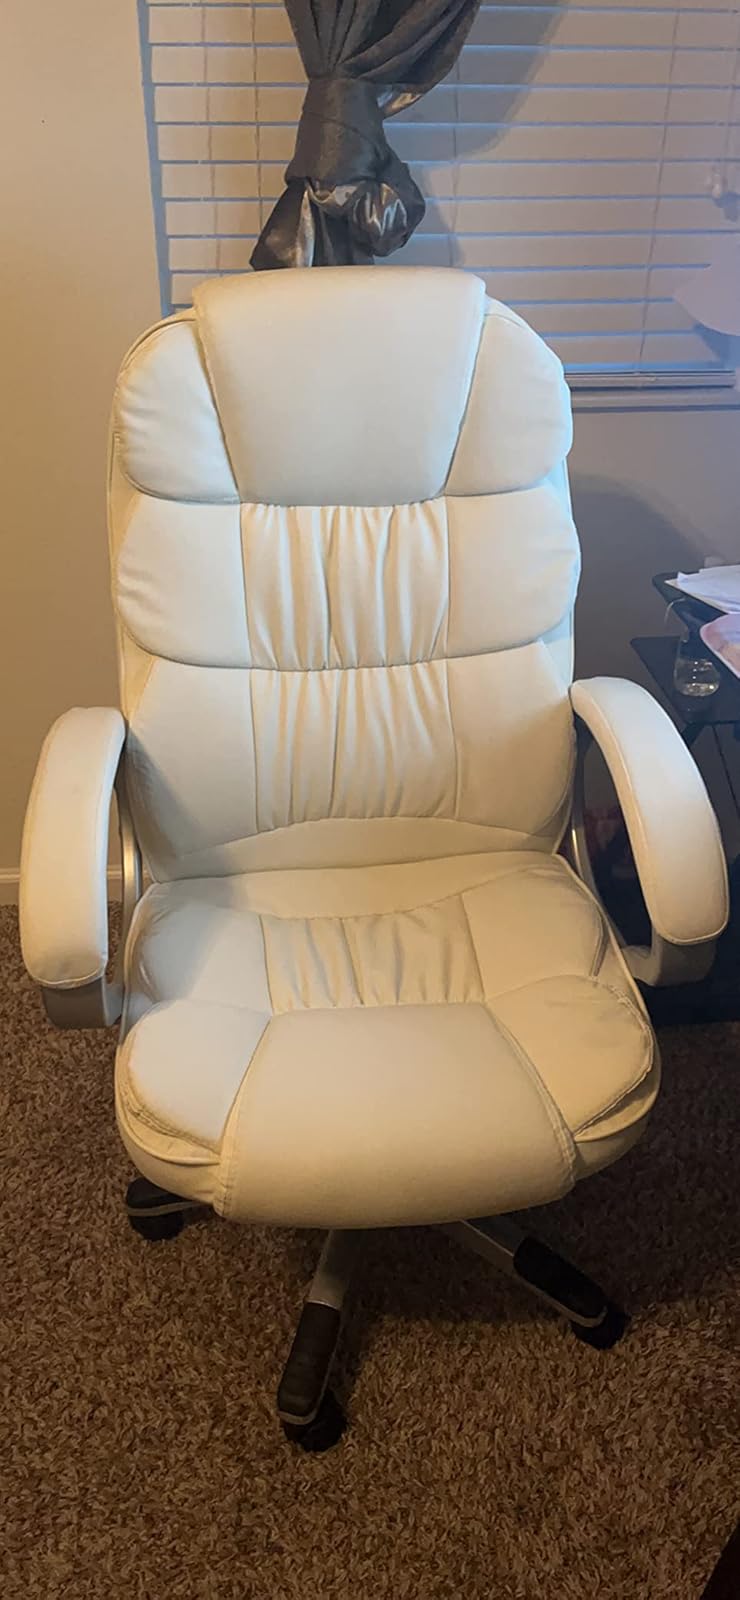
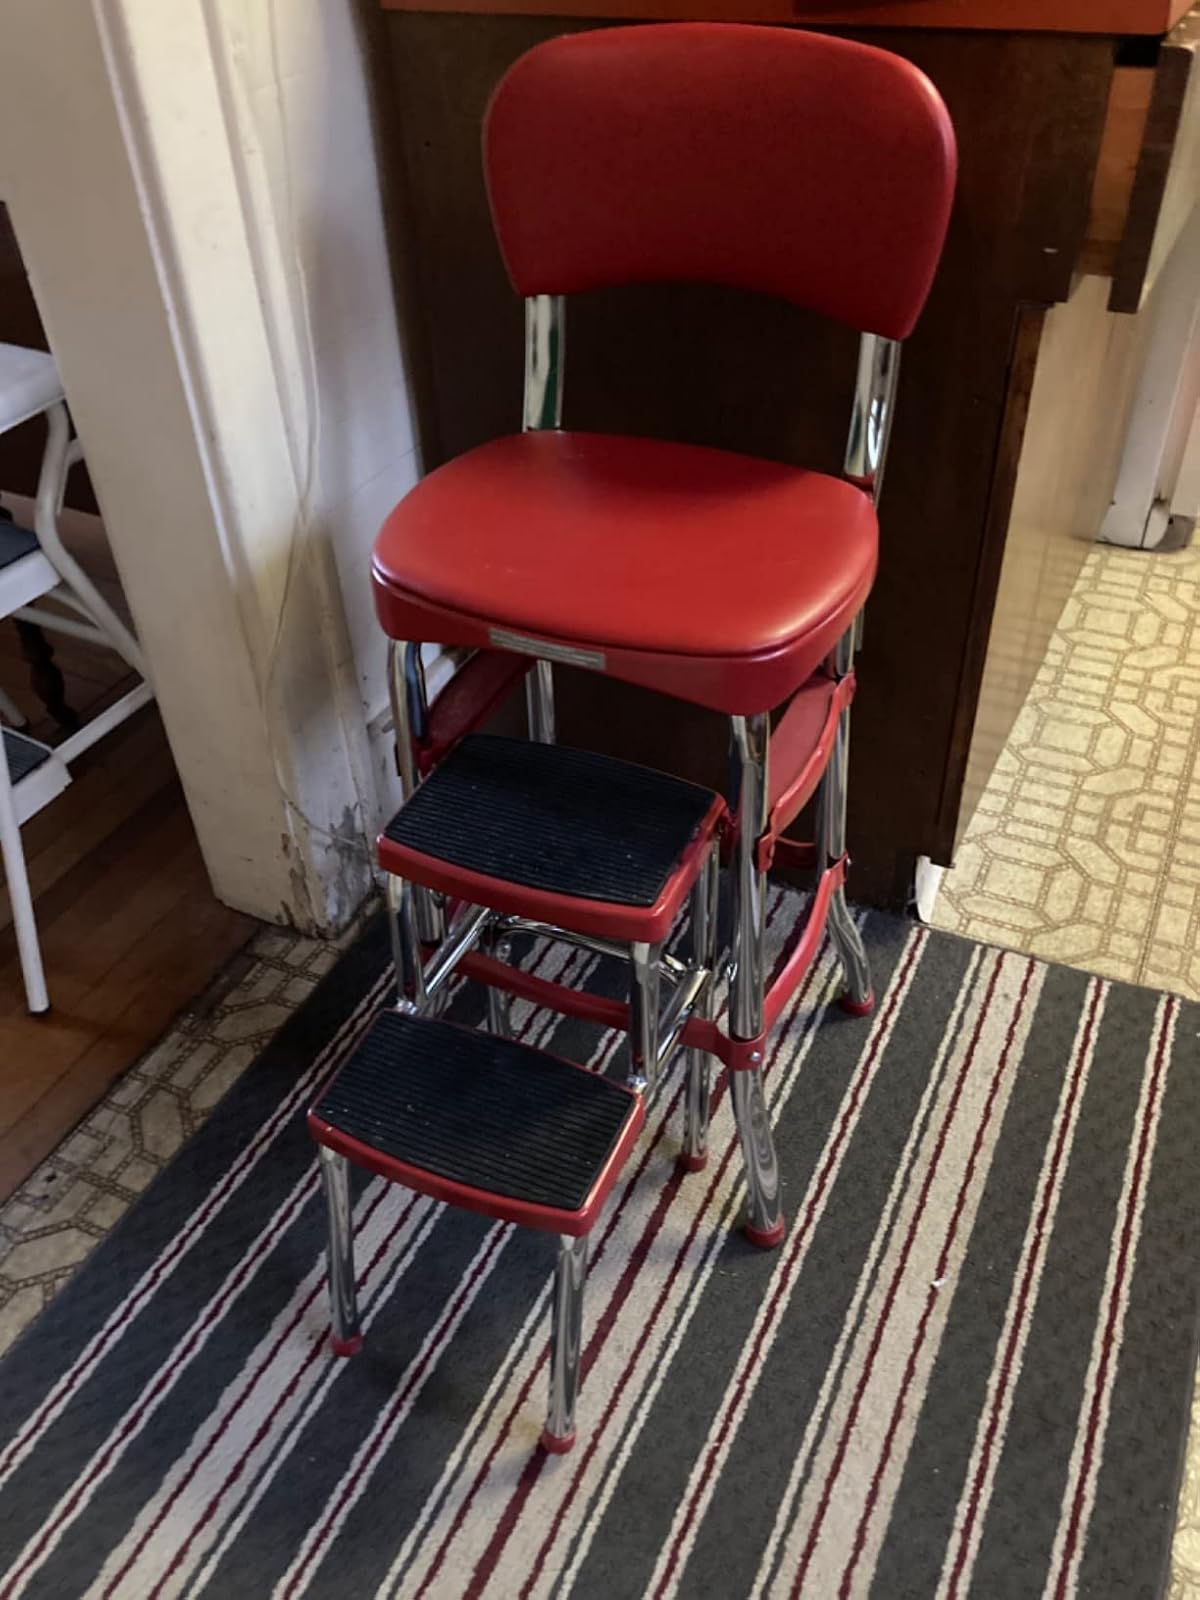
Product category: items_chair
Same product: no